Vinny Paz

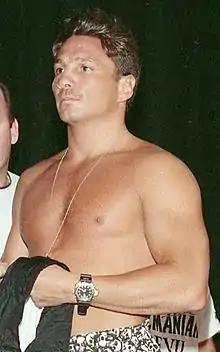
Paz in 1994

Vinny Paz (born Vincenzo Edward Pazienza, December 16, 1962), formerly Vinny Pazienza, is an American former professional boxer who held world titles at lightweight and light middleweight. The 2016 film "Bleed for This" is based on his comeback from a spinal injury. In 2022, he was inducted into the International Sports Hall of Fame.Paz was also inducted into the International Boxing Hall of Fame as part of the class of 2025.